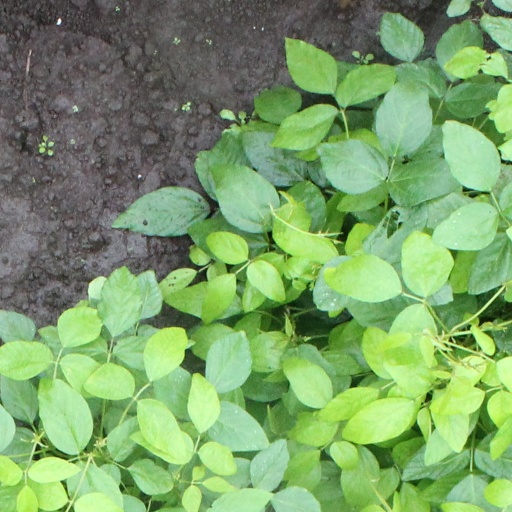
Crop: soybean